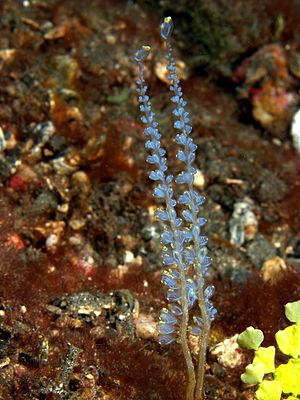
Les Perophoridae sont une famille de tuniciers de la classe des ascidies, placée dans l'ordre des Enterogona.
Perophora namei est une ascidie arborescente de la famille Perophoridae.
Les Ascidies sont une classe d'animaux marins du sous-embranchement des tuniciers.